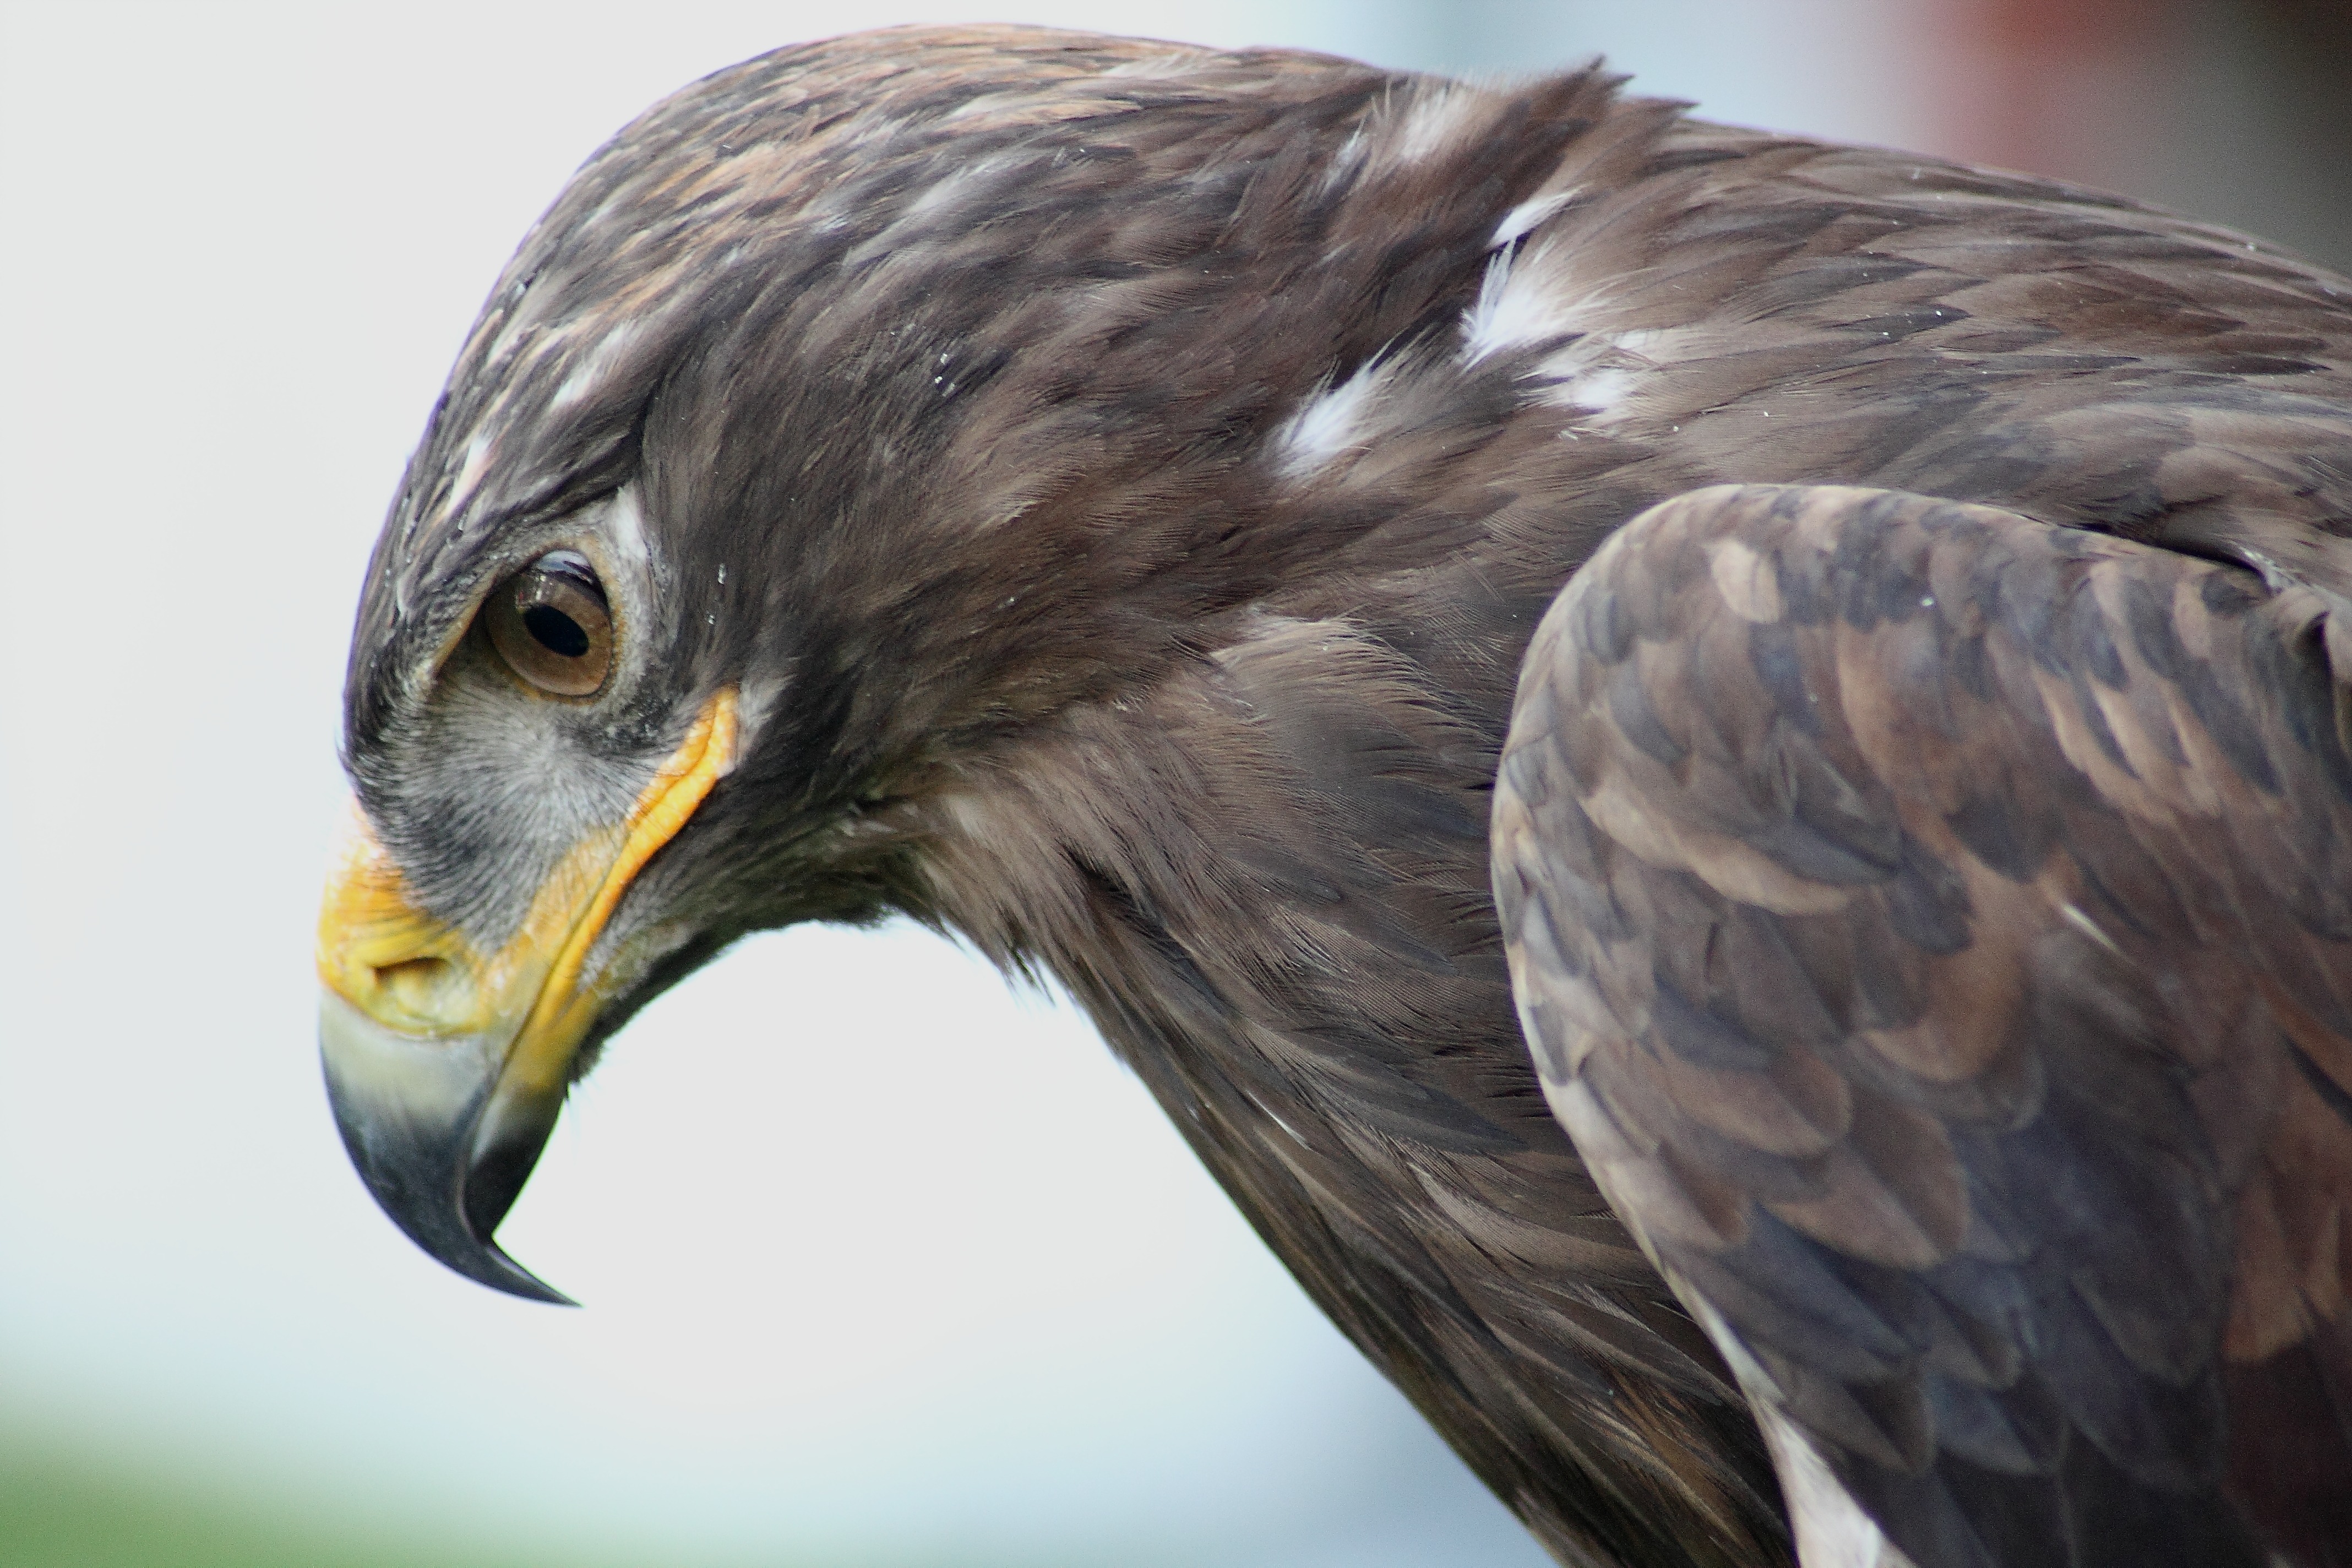
nature, bird, wing, wildlife, beak, eagle, hawk, fauna, bird of prey, close up, animals, vertebrate, falcon, buzzard, adler, steppe eagle, accipitriformes, aquila nipalensis